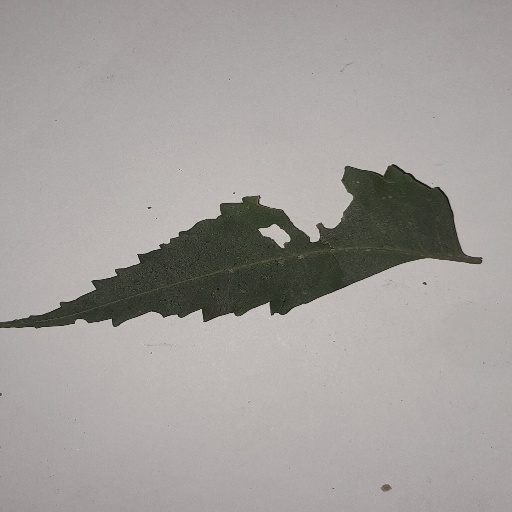
Species: Neem
Leaf condition: Shot Hole Leaf